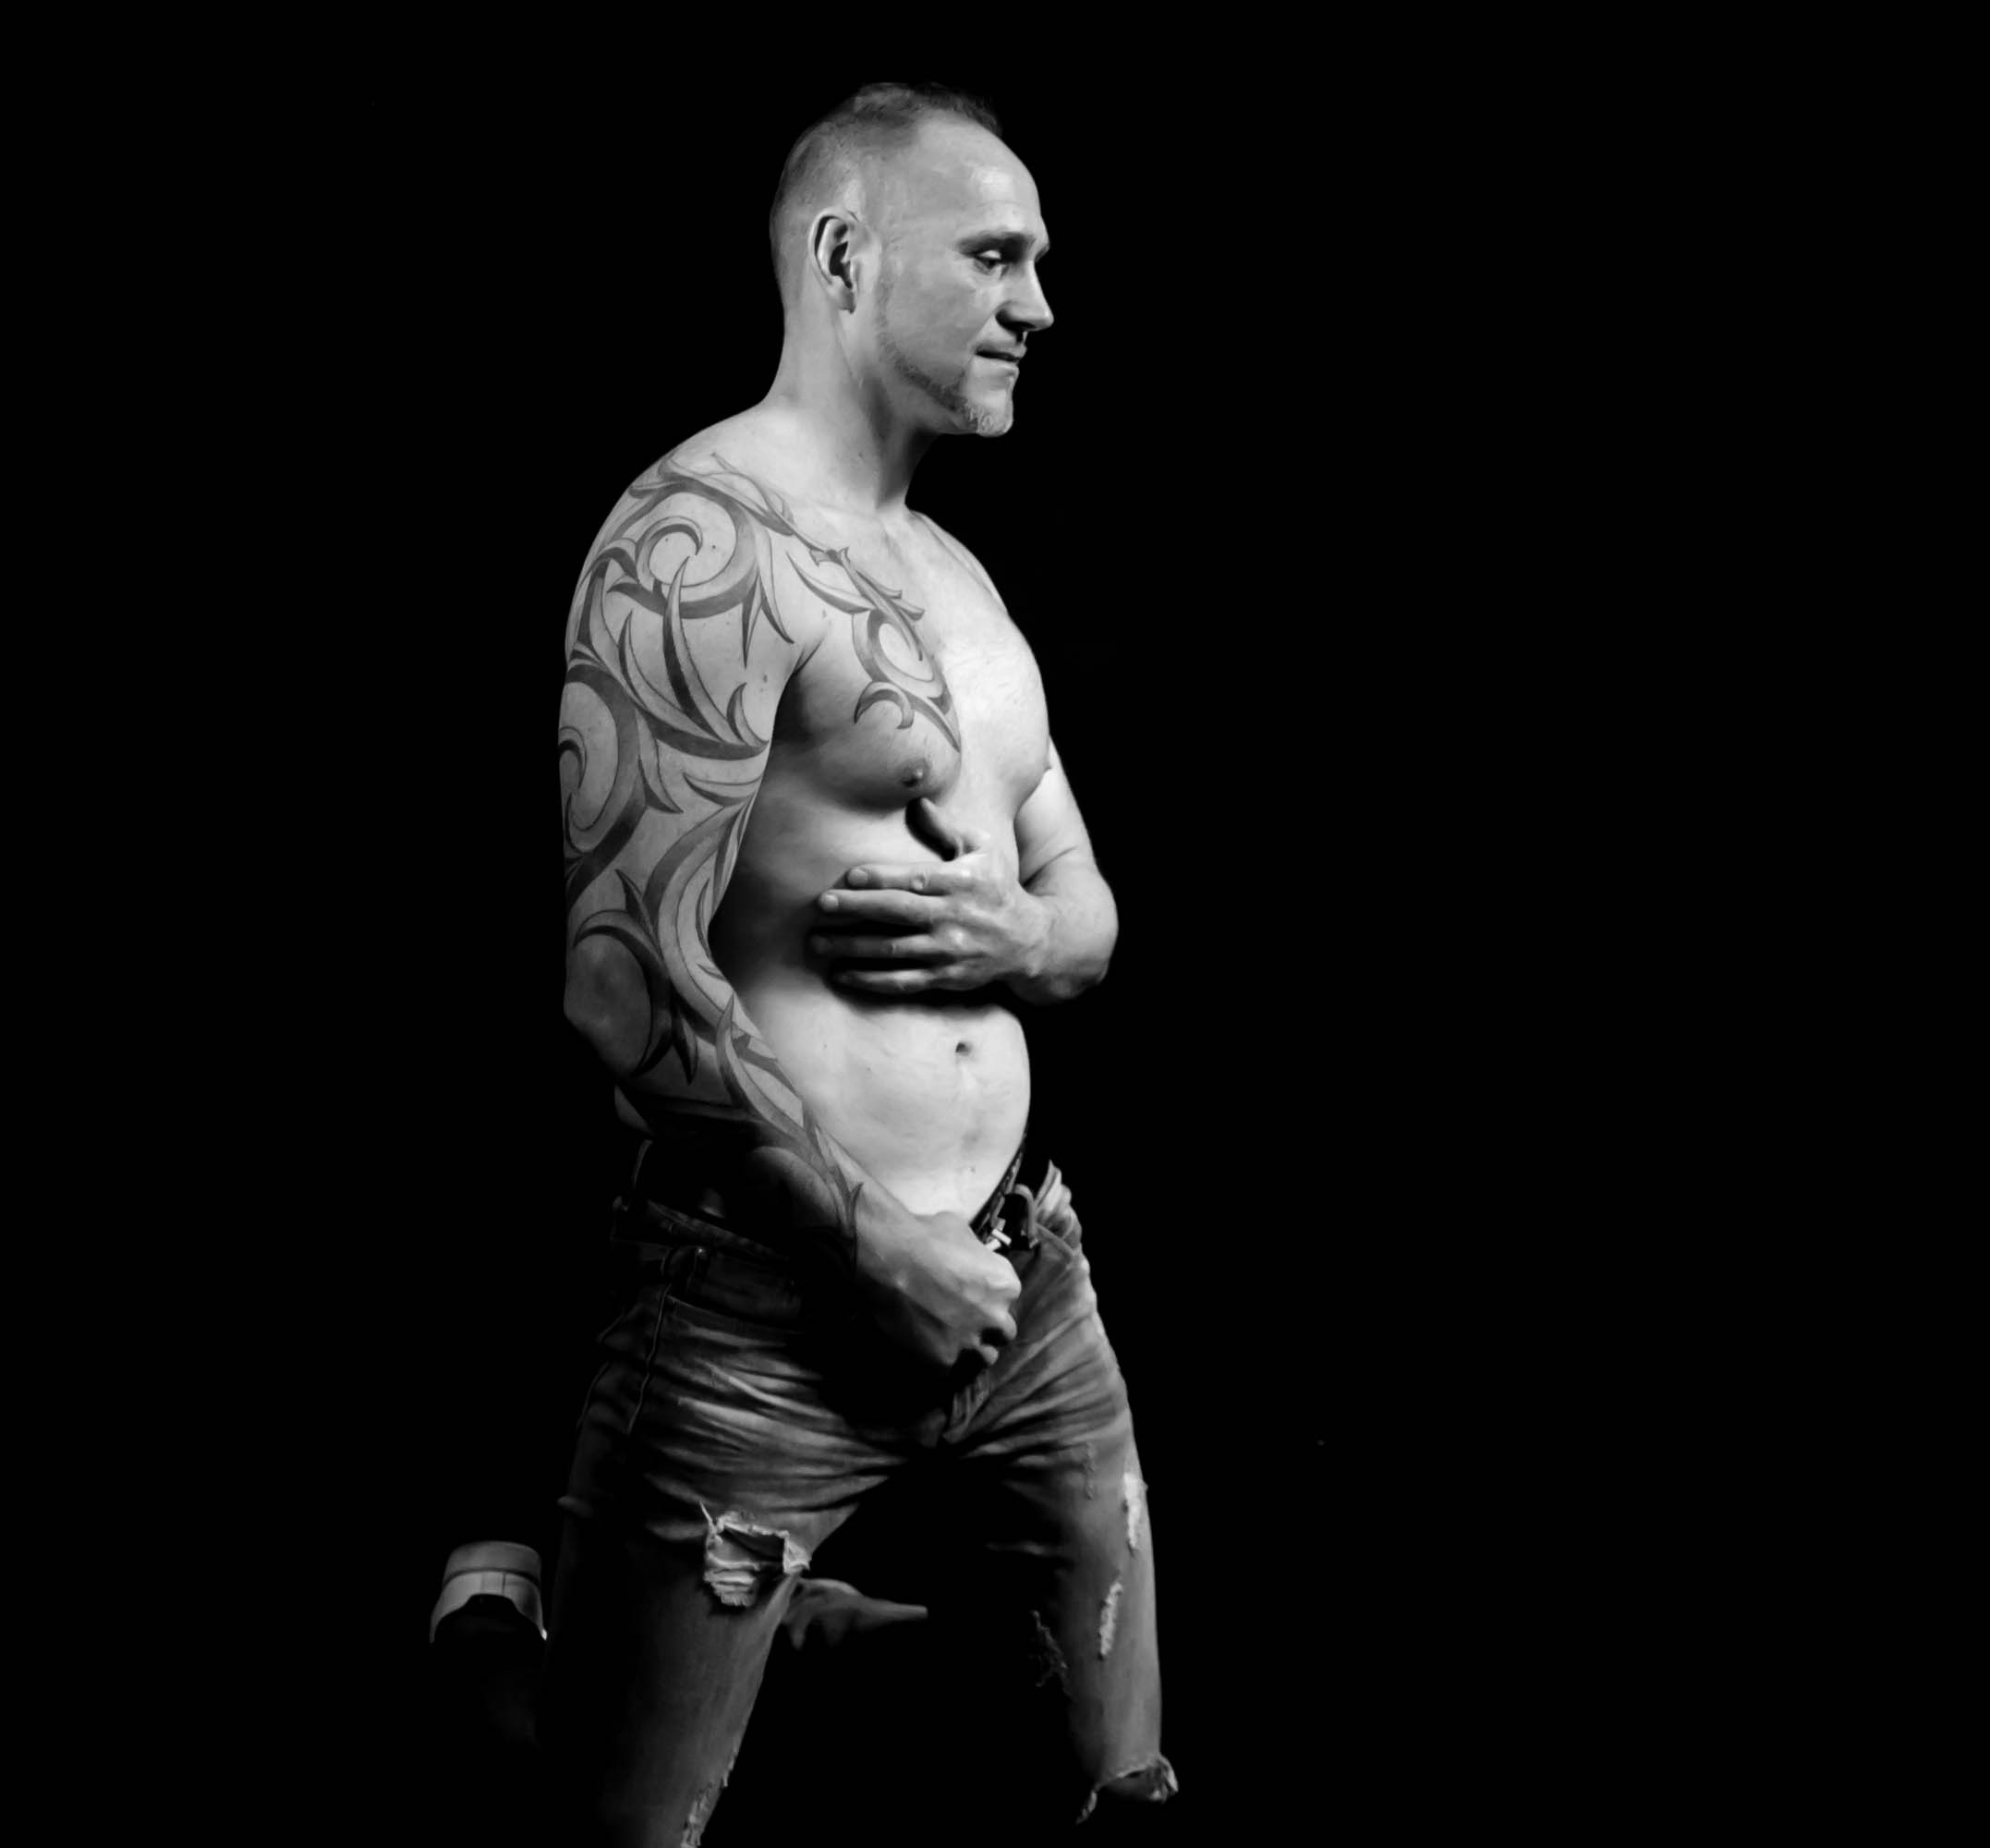
man, black and white, boy, portrait, tattoo, sitting, monochrome, arm, muscle, chest, bodybuilding, only, sensual, monochrome photography